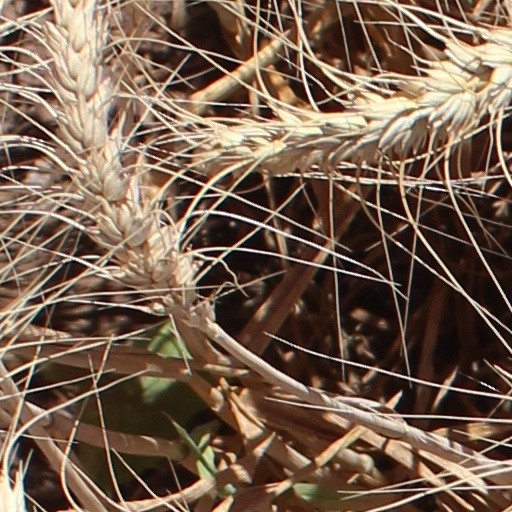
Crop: wheat